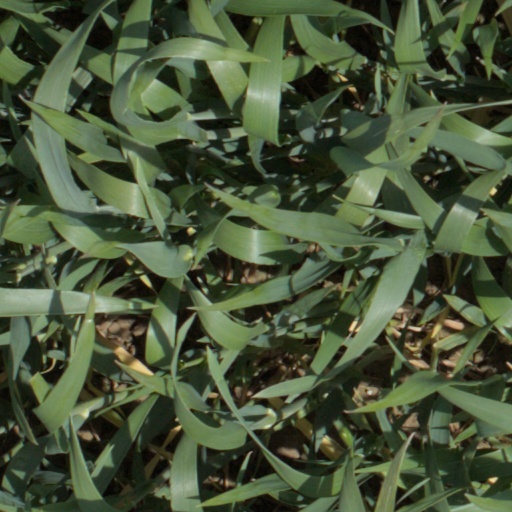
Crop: wheat